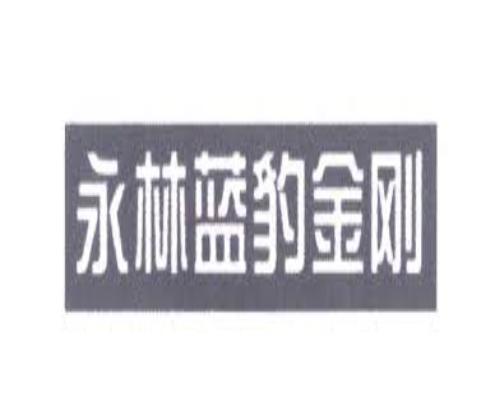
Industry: Necessities